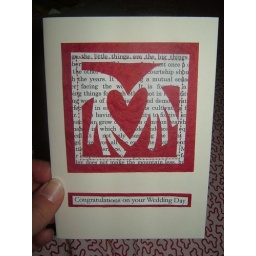
Made by printing out a poem, then cutting out pattern, sticking the cutout on red paper then machine stitching around the edge.